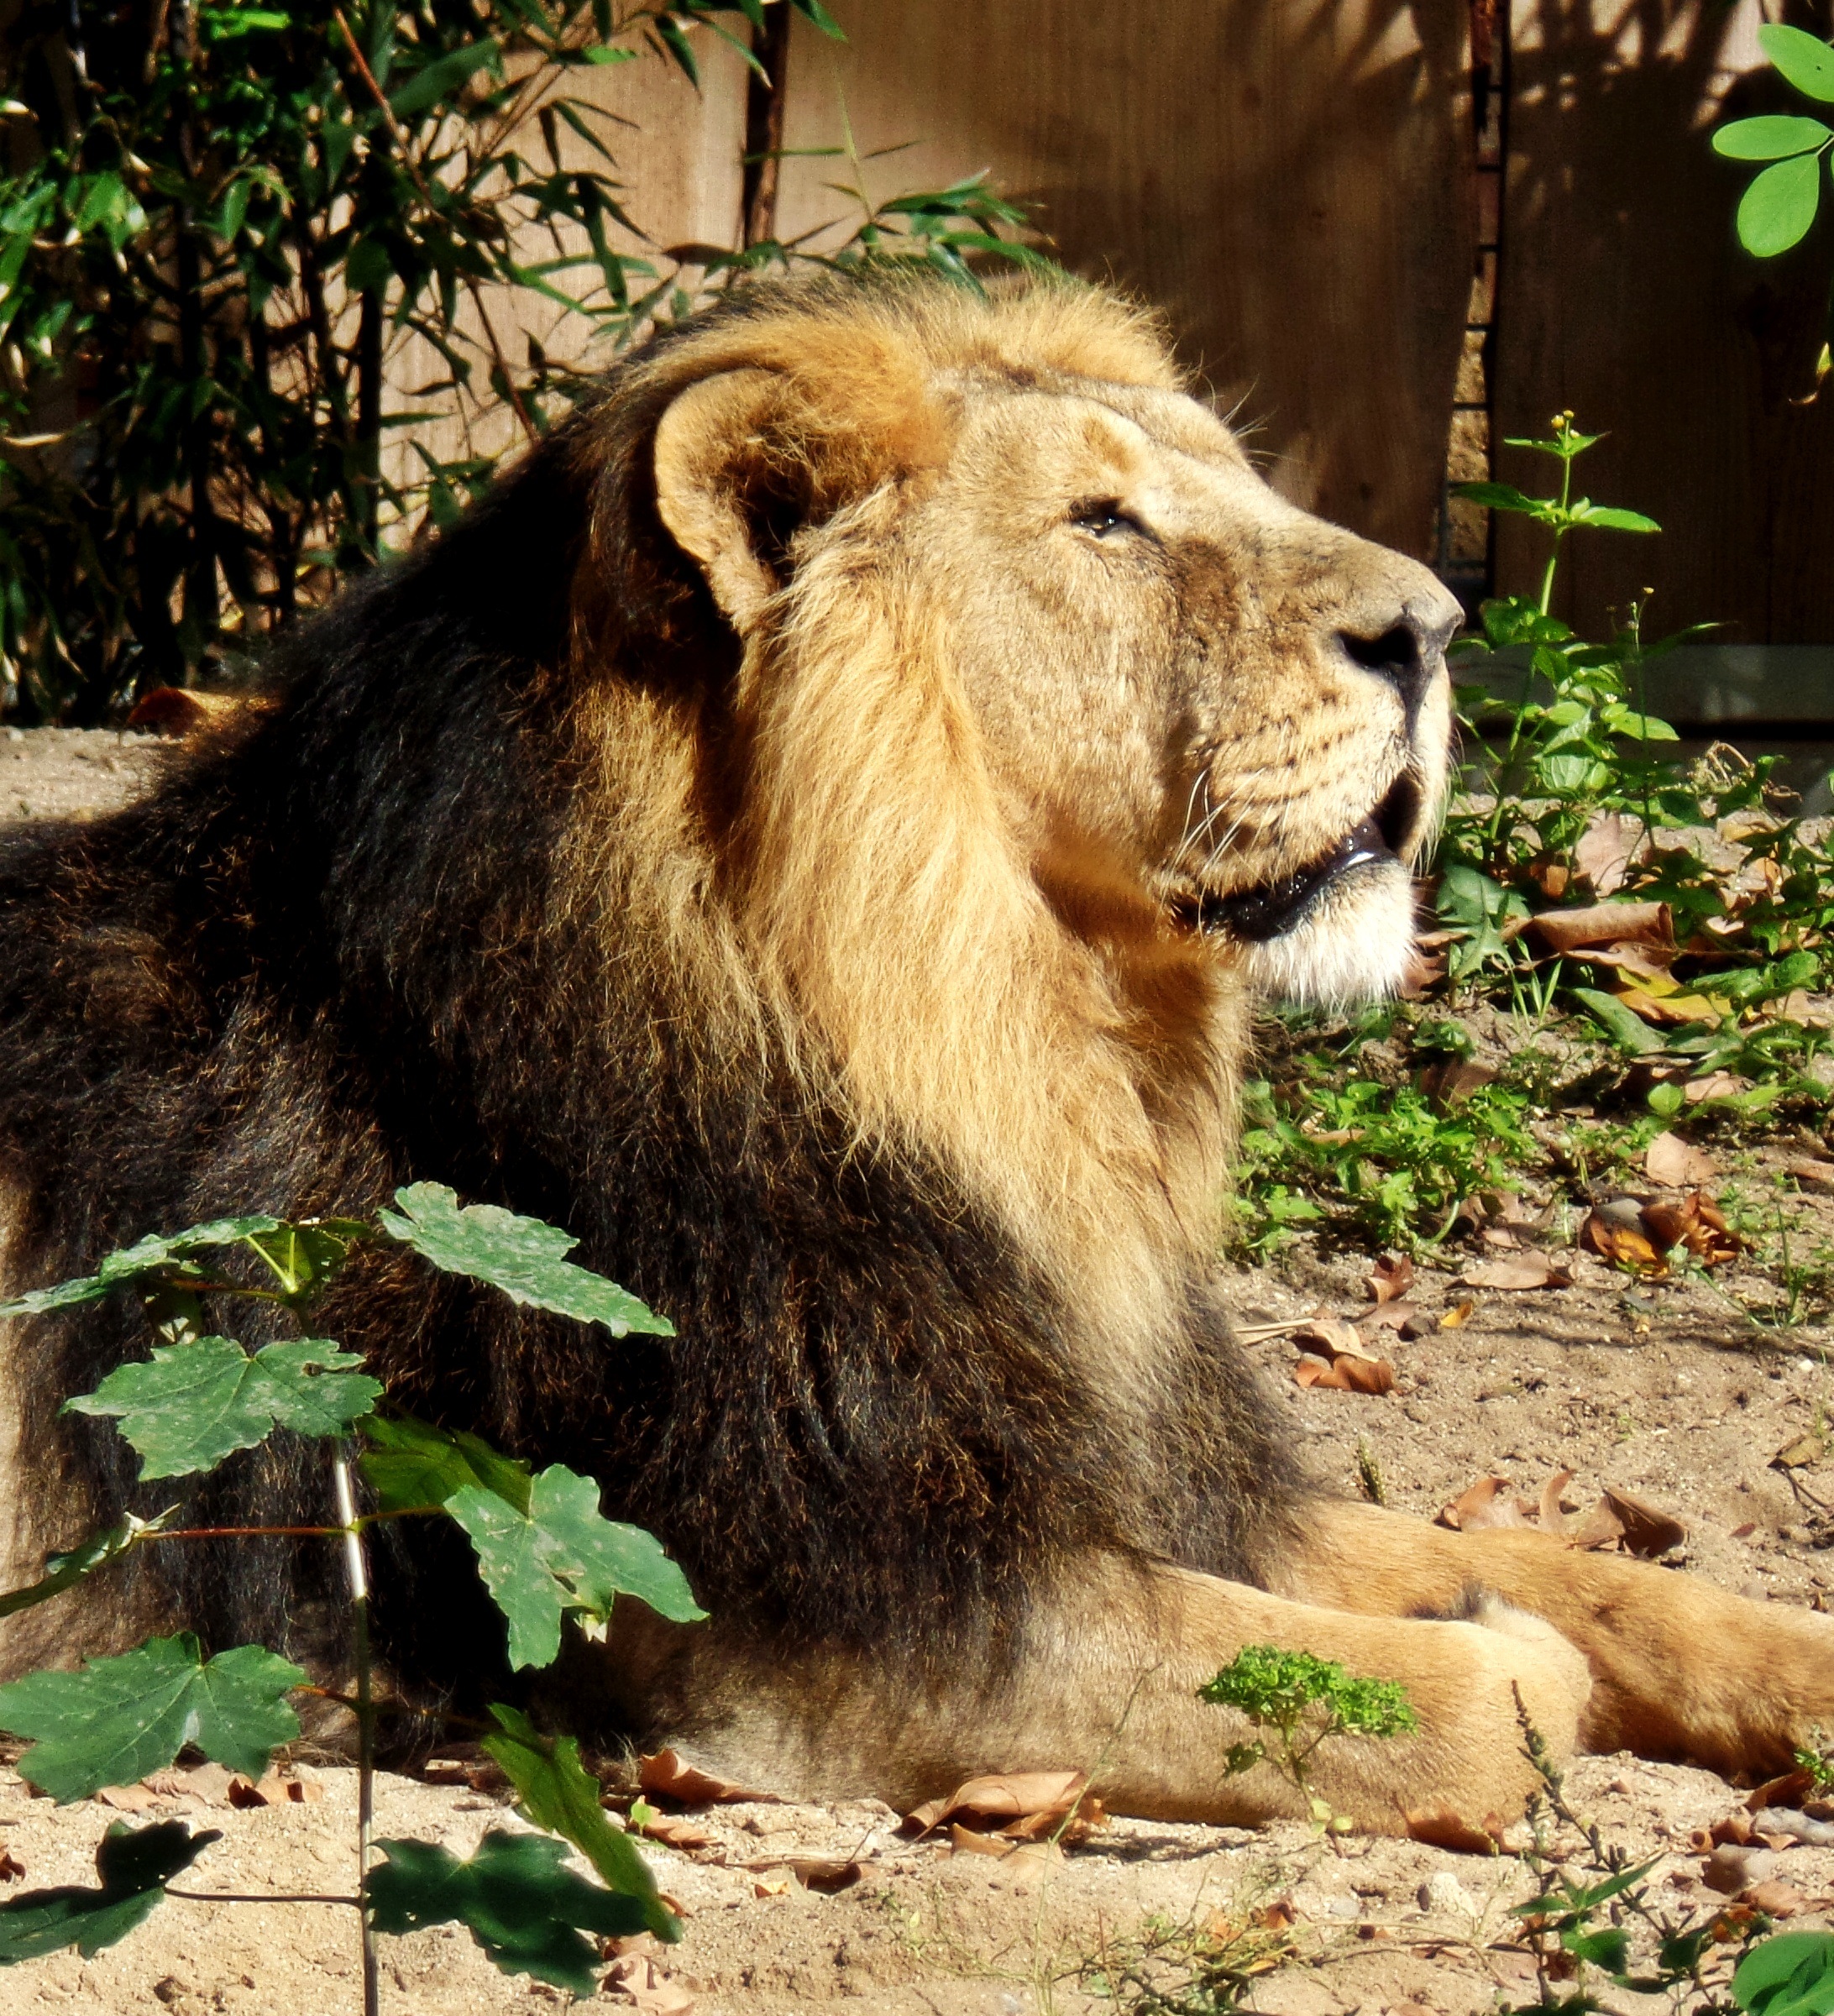
animal, wildlife, zoo, cat, mammal, mane, predator, fauna, lion, wild animal, enclosure, king, vertebrate, big cats, dog breed group, zoo frankfurt